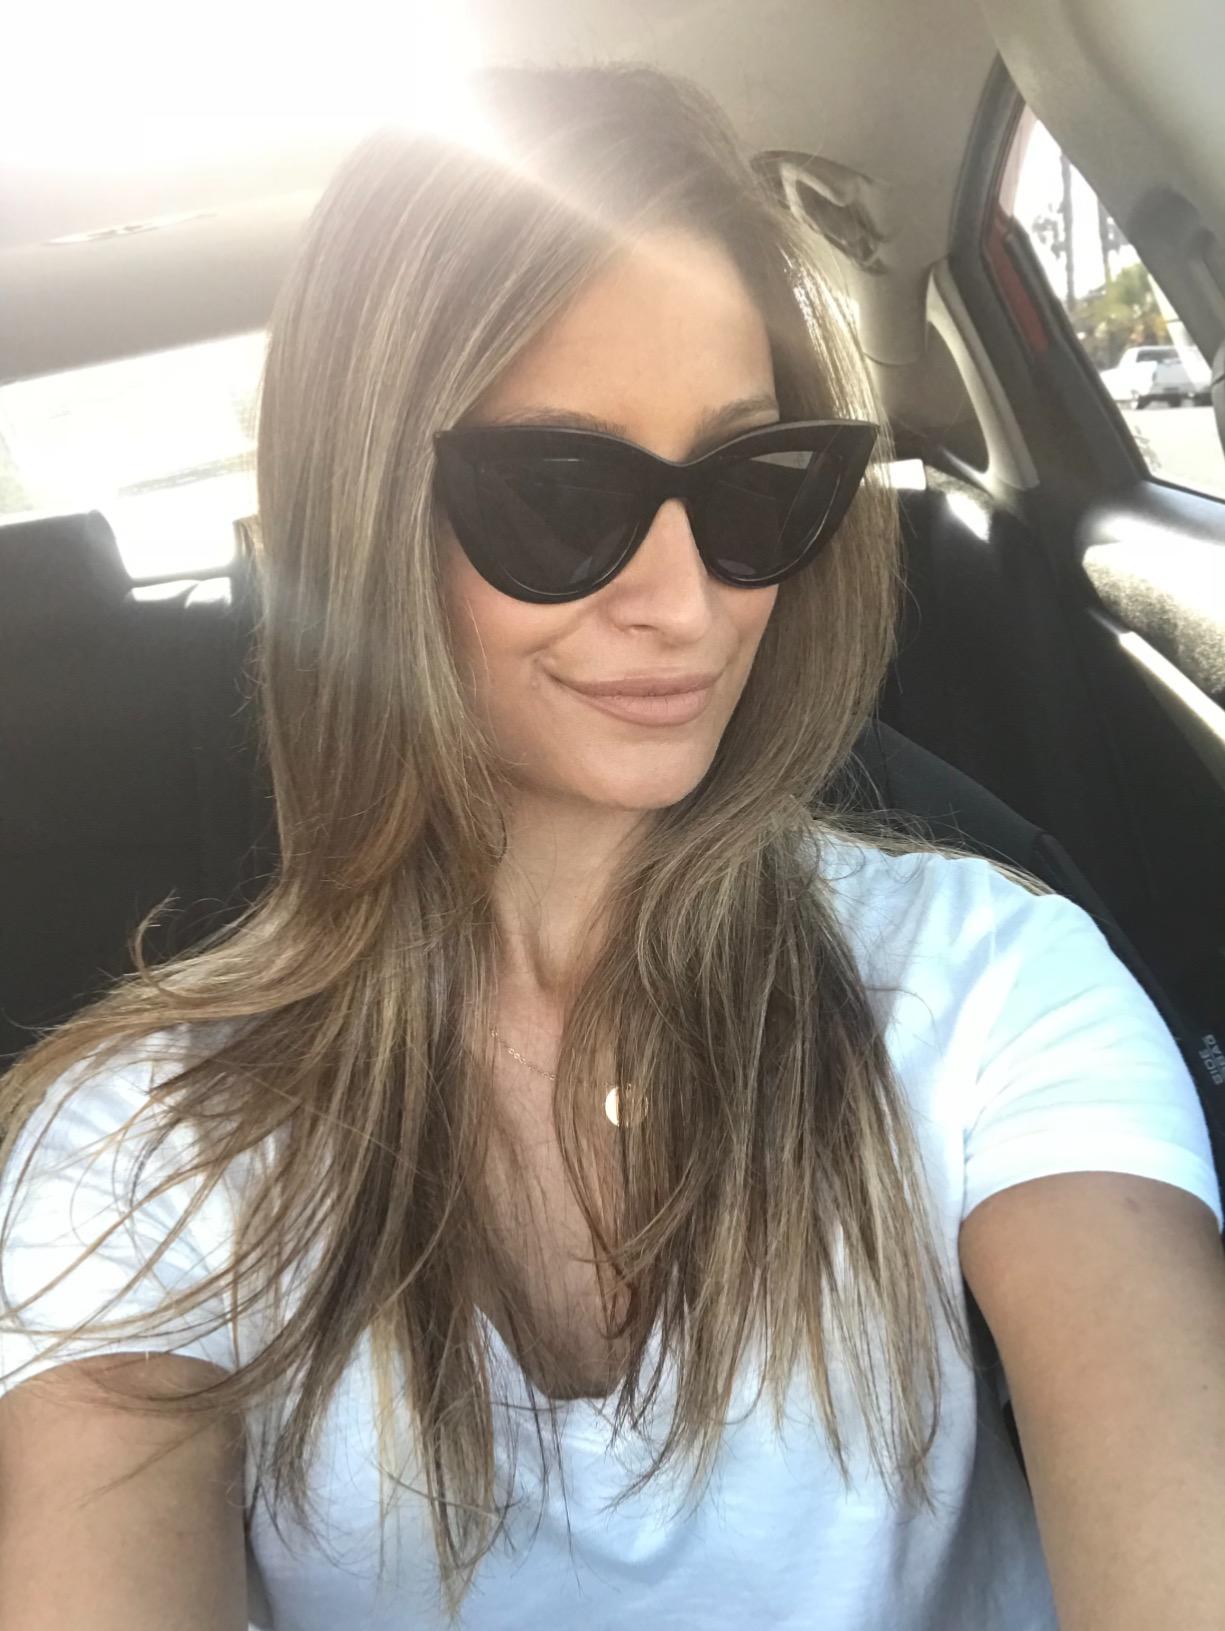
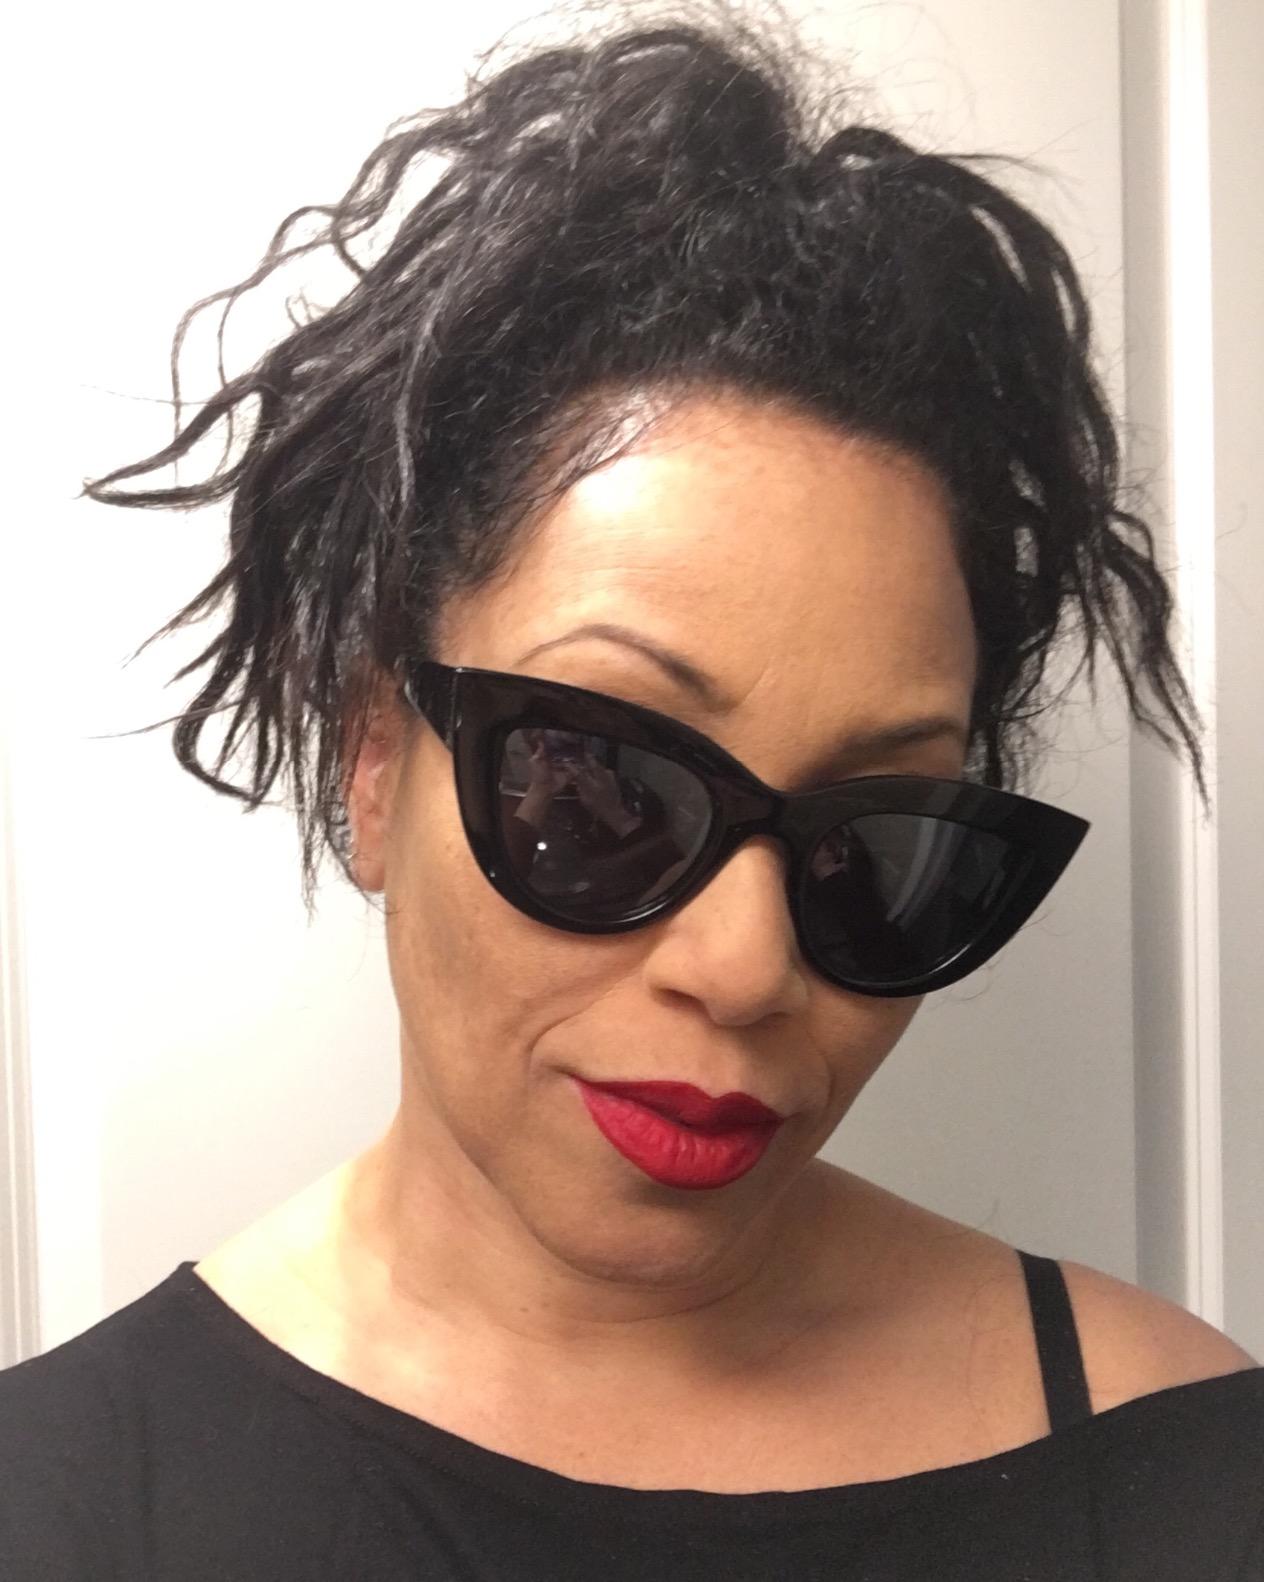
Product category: accessories_sunglasses
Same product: yes